Question: Please indicate a possible affordance area of the boxing_punching_bag that can be used for striking
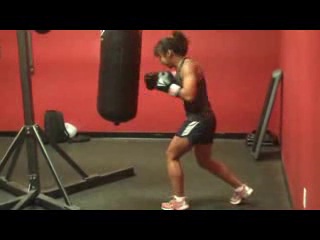
Answer: [93, 26, 144, 129]